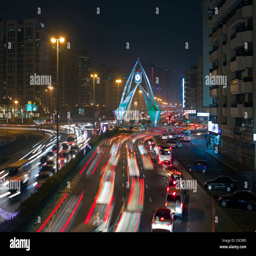
traffic congestion at the roundabout